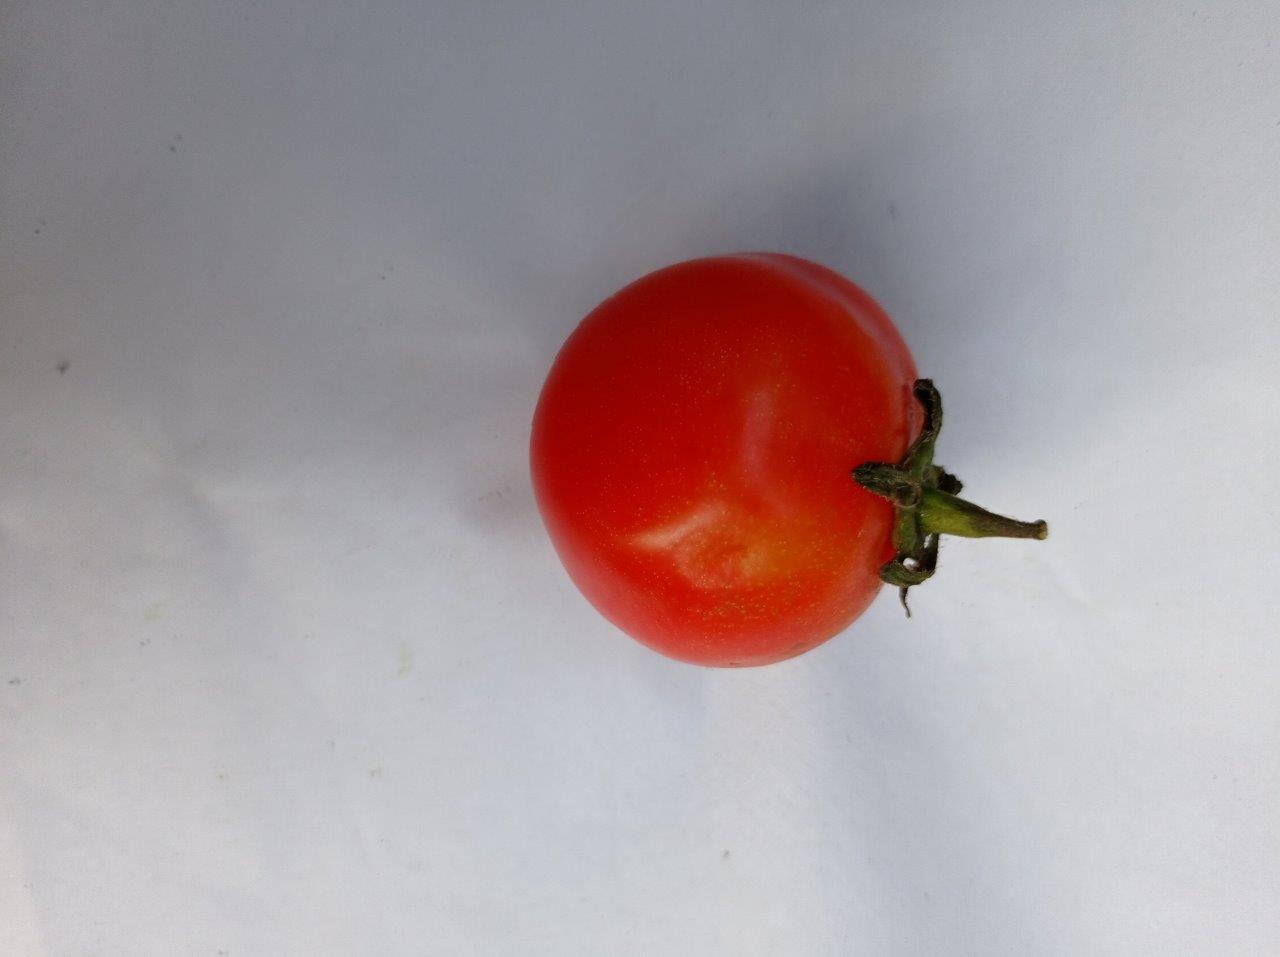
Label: Fresh